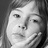
Emotion: neutral